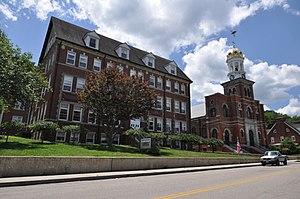
Sprague est une ville américaine située dans le comté de New London au Connecticut.